Nieuport II

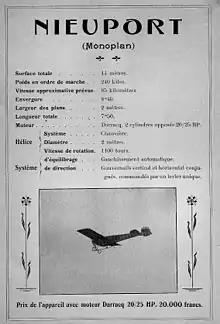
Catalogue page for Nieuport II showing earliest form with all flying tail

The Nieuport II was the subject of extensive research carried out by the Nieuport brothers in conjunction with the Eiffel Laboratories and benefited from input from Robert Esnault-Pelterie, who had designed his own low-drag monoplane. The result was a wire-braced monoplane with only a single pair of bracing wires on each side, supplemented with a single pair of control wires to warp the wings for lateral control. The airfoil section was unusual in having a fairly thick (for the period), but sharp leading edge, with the undersides rising up to thin the airfoil out over the majority of the chord. The upper wires led to a pyramidal cabane and the pilot was nearly fully enclosed in the fuselage, with only his head exposed. Initially the undercarriage consisted of a single central skid attached to the fuselage by two inverted V struts, bearing a transverse leaf spring with a wheel on each end. When first flown the tail surfaces consisted of a semicircular horizontal stabiliser mounted on top of the rear of the fuselage, behind which was a universally jointed assembly combining a rectangular elevator with a pair of rudders. The controls used the joystick to provide yaw (rudder) and pitch (elevator) control, while foot pedals operated the wing warping for lateral control, the pedals moving a torque tube which ran diagonally backwards to the rear V-strut of the undercarriage, where the warping wires were attached.